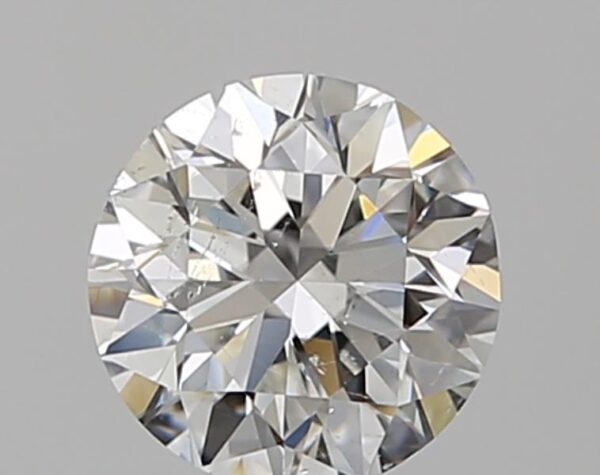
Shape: round
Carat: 0.7
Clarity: SI2
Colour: G
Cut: VG
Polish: EX
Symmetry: GD
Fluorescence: N
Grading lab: GIA
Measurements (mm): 5.52 x 5.6 x 3.58